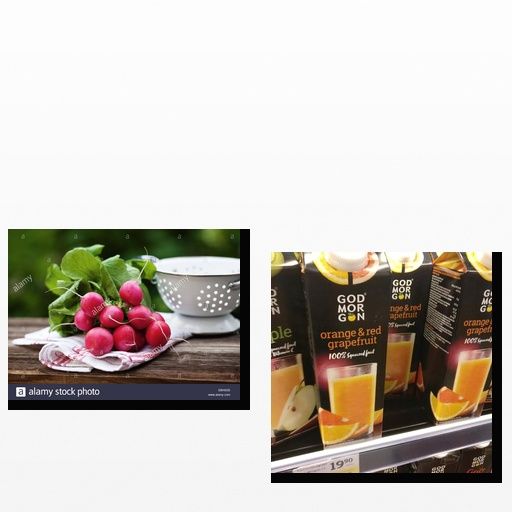
Food items: radish, orange_red_grapefruit_juice